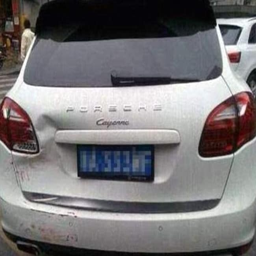
sun spent a week in jail after crashing automobile make into a bus